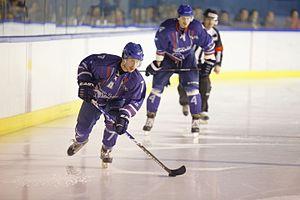
Les Français volants de Paris, originellement les Français volants, sont un club de hockey sur glace situé à Paris et évoluant en Division 2. Ils sont parfois appelés tout simplement les Volants.